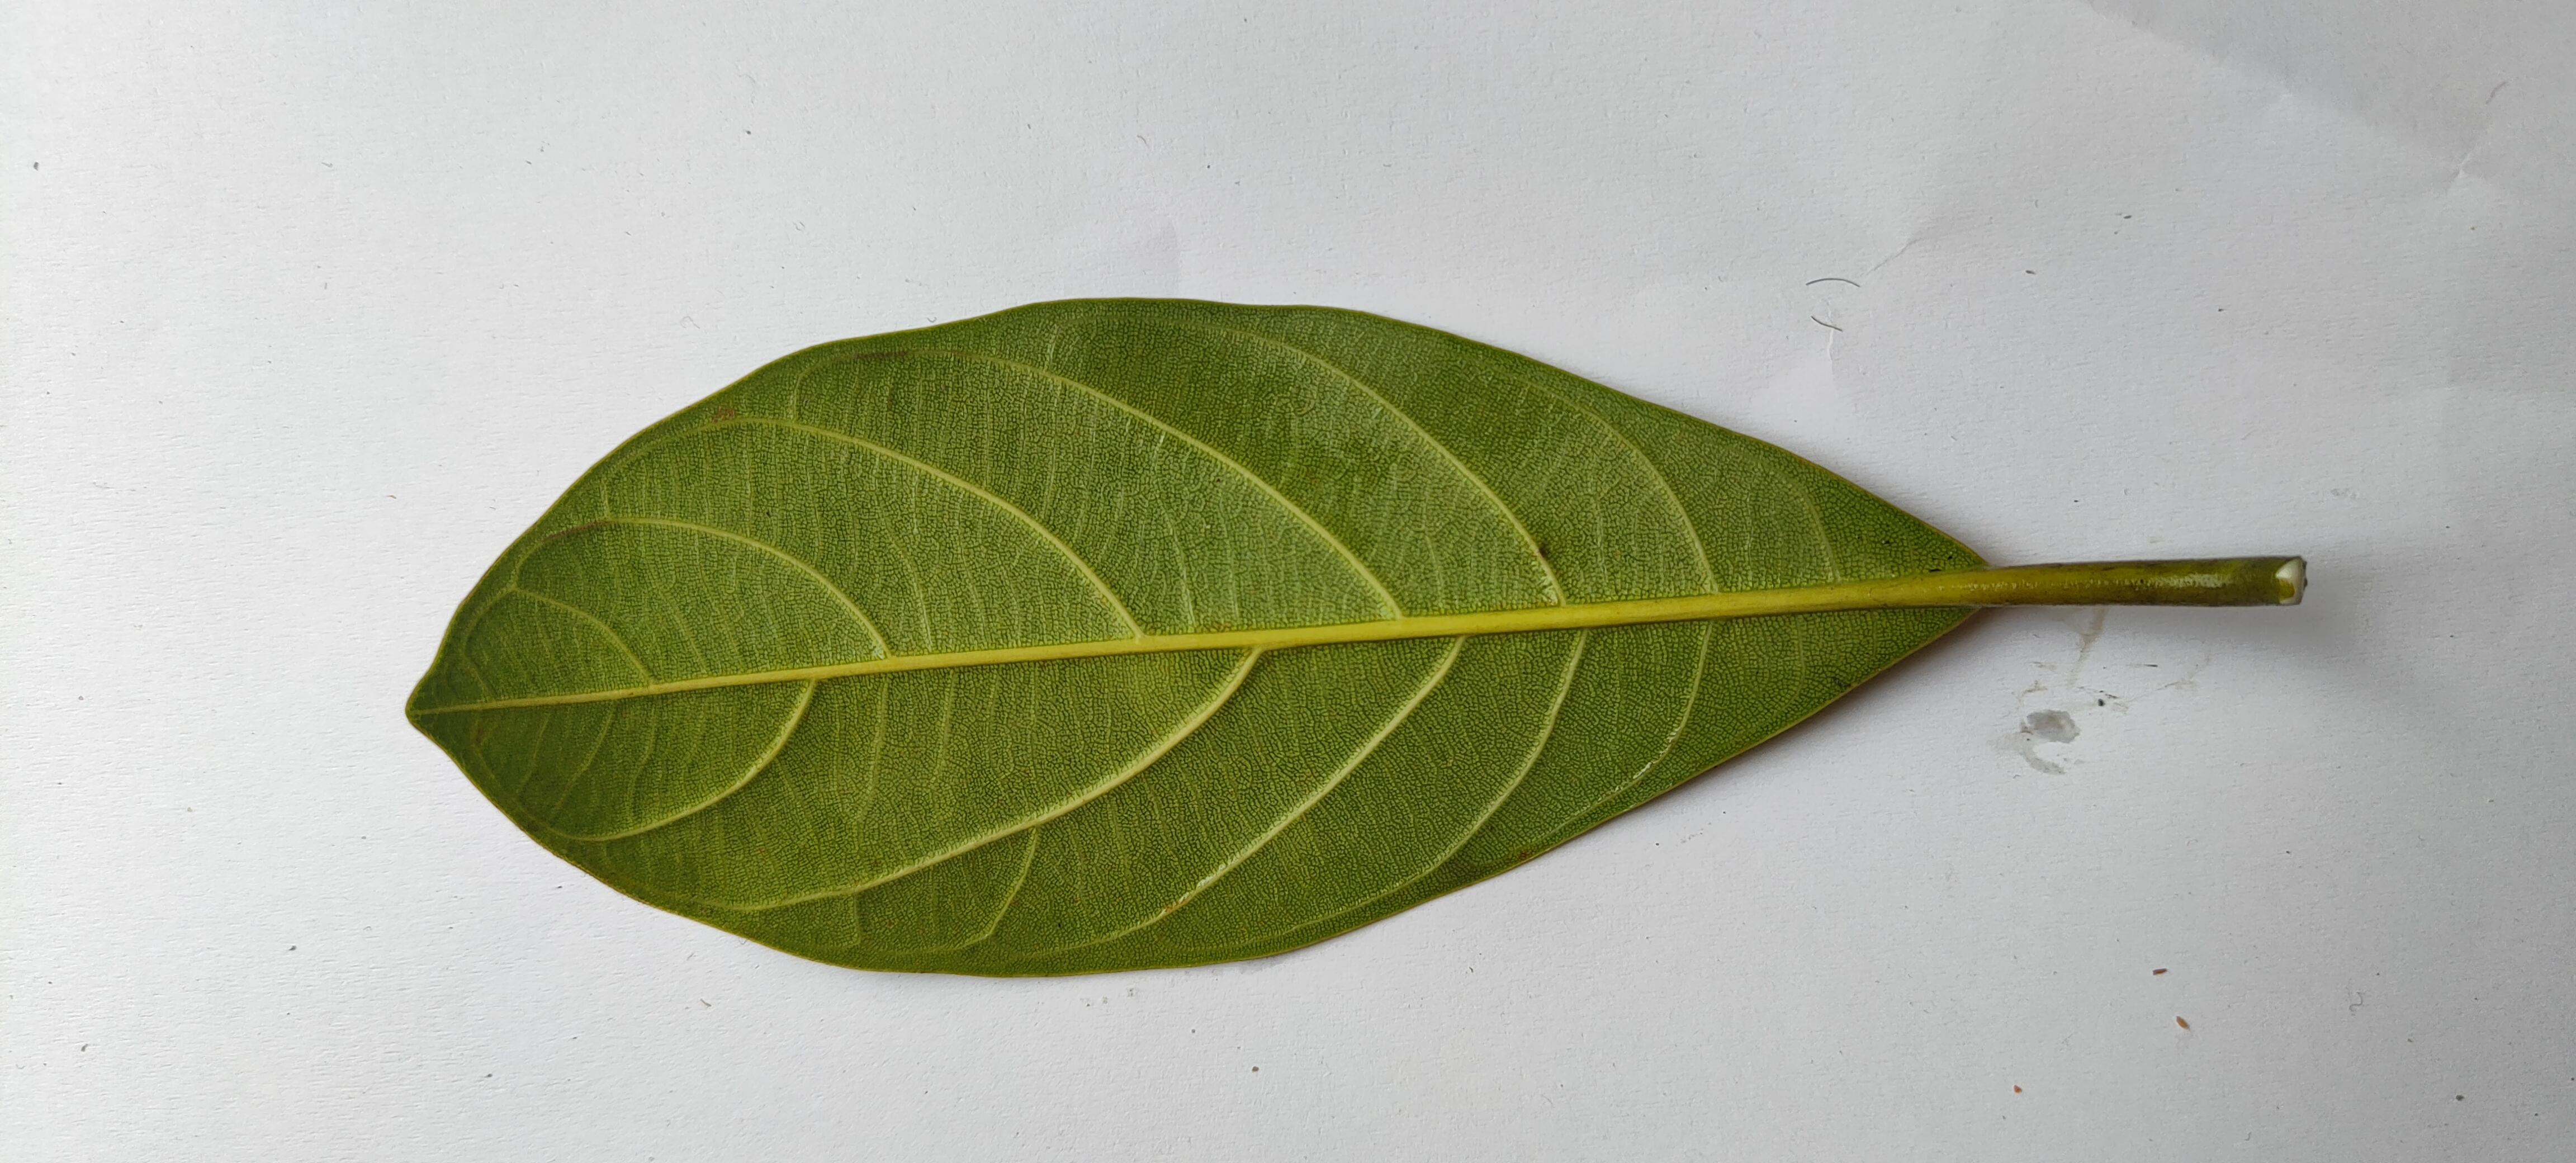
Leaf variety: Jackfruit